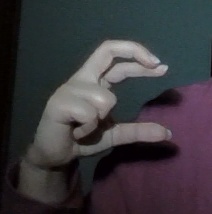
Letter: thal